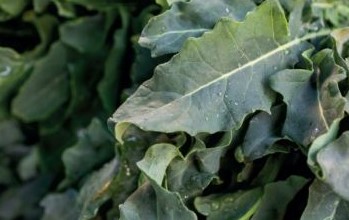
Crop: unknown
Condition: broccoli